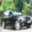
Label: automobile